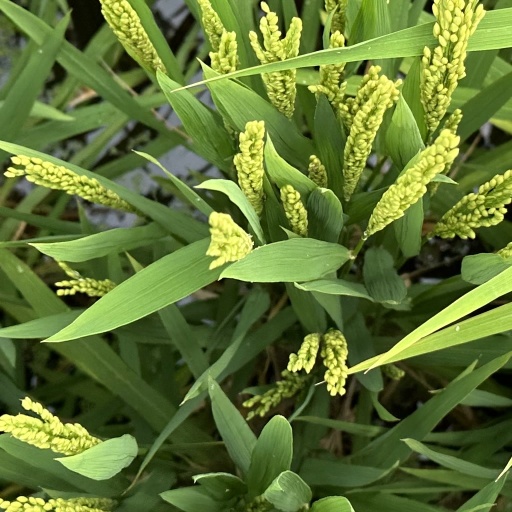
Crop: rice